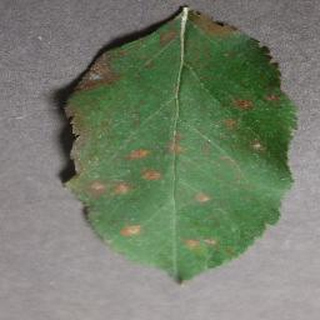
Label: apple_cedar_apple_rust